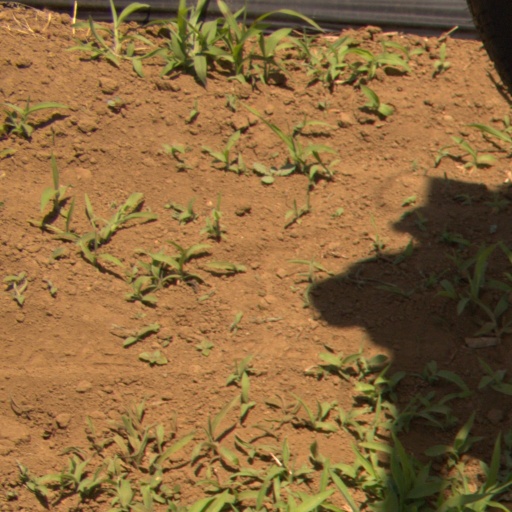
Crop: Jerusalem artichoke